Dayan Kodua

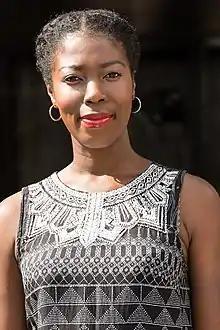
Kodua in 2016

Dayan Kodua (born 7 September 1980) is a German actress, author and model of Ghanaian descent. In 2001, she became the first and only black woman to win a beauty contest in Germany. She has starred in a number of American and German movies and was honored ambassador for the African continent in Germany in 2005.